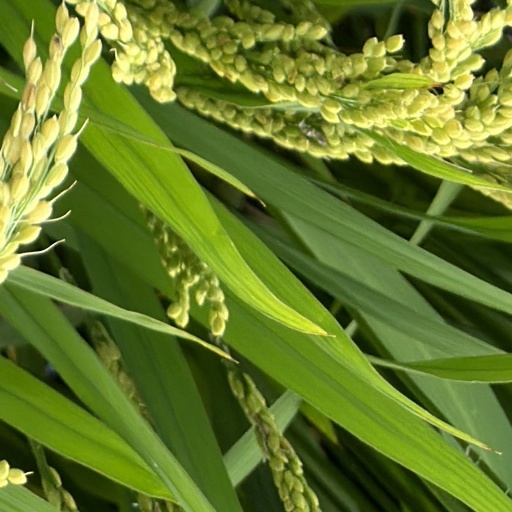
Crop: rice